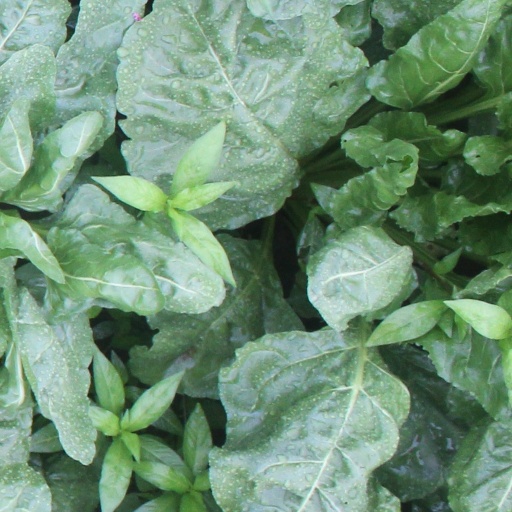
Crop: sugar beet